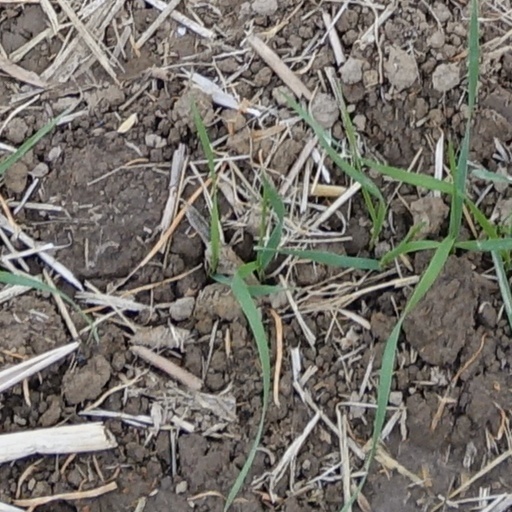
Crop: wheat